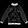
Label: Coat